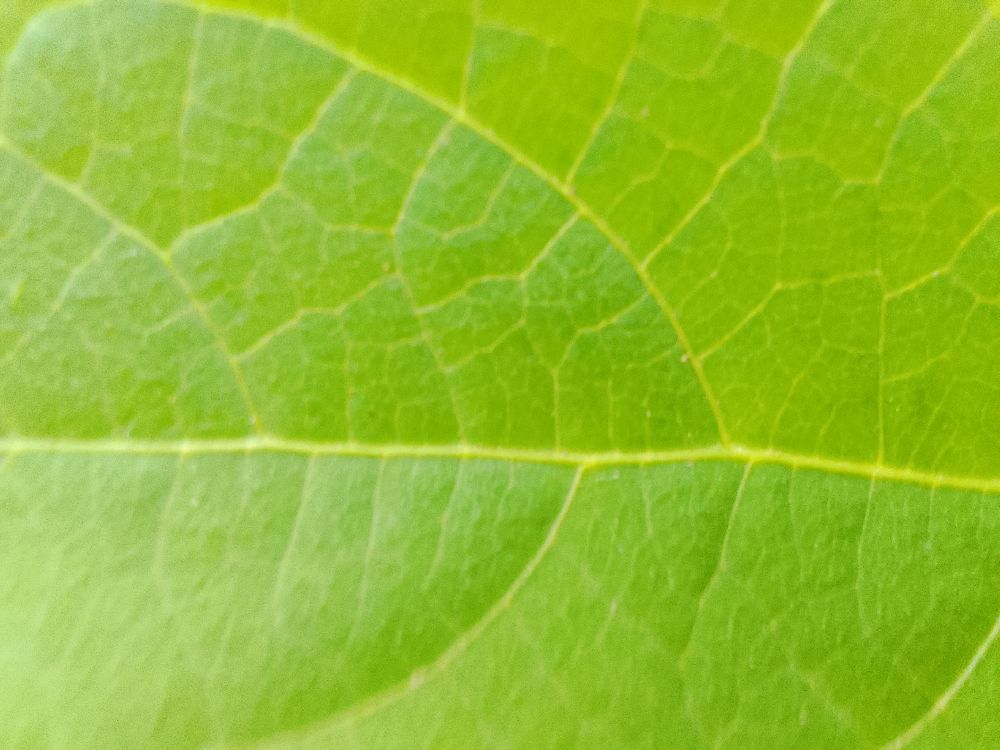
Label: healthy